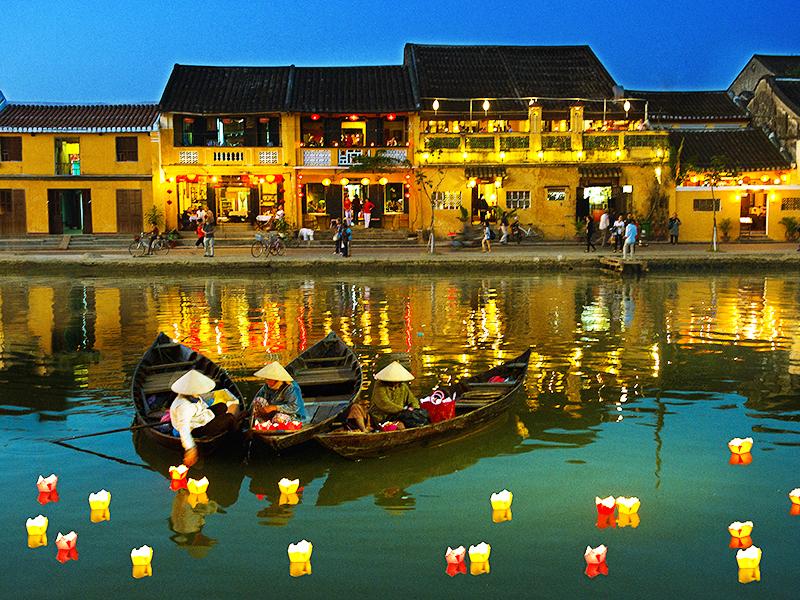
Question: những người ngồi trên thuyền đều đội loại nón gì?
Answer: họ đều đội nón lá